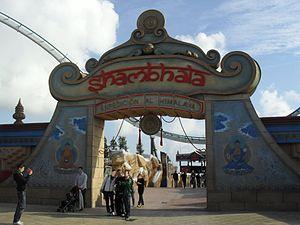
Shambhala est un parcours de montagnes russes en métal du parc PortAventura Park, situé à Salou, en Catalogne, en Espagne. Ce sont des hyper montagnes russes conçues et développées par le constructeur suisse Bolliger & Mabillard. Shambhala détient trois records d'Europe. Ce sont les hyper montagnes russes les plus hautes avec 76 mètres, les hyper montagnes russes ayant la descente la plus haute avec 78 mètres, et les hyper montagnes russes les plus rapides avec une vitesse de 134 km/h. Ces trois records étaient auparavant détenus par l'attraction du même type Silver Star, située dans le parc allemand Europa-Park. Les montagnes russes Furius Baco, également situées à PortAventura, sont toujours les plus rapides du continent avec une vitesse de 135 km/h. En 2017, Shambhala est détrônée par le Red Force, un circuit de montagnes russes situé dans le parc voisin Ferrari Land.